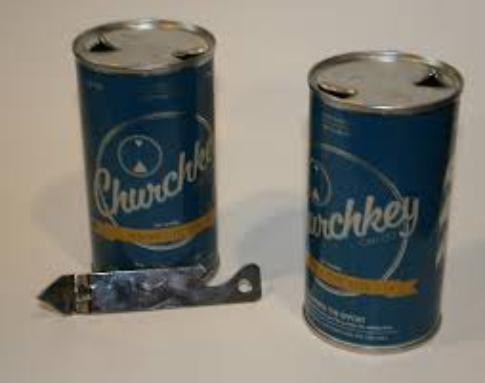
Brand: Churchkey Can
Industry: Clothes